La Politique naturelle

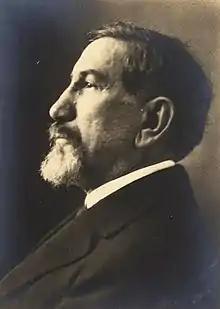
(1868–1952), author of "La Politique naturelle".

La Politique naturelle is the title of the preface given by Charles Maurras in 1937 to his book "Mes idées politiques", and the conceptual core of Maurrassian anthropology.